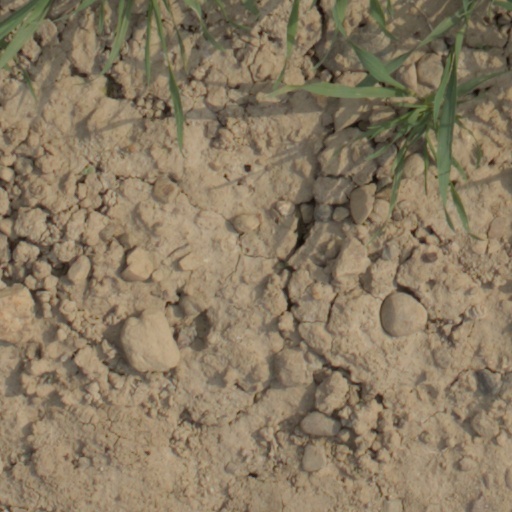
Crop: wheat